Culture of Israel

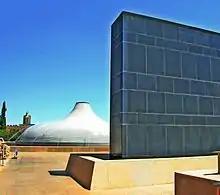
Shrine of the Book, Israel Museum, Jerusalem

The emergence of Hebrew theatre predated the state by nearly 50 years. The first amateur Hebrew theatre group was active in Ottoman Palestine from 1904 to 1914. The first professional Hebrew theatre, Habimah, was founded in Moscow in 1917, and moved to British Mandatory Palestine in 1931, where it became the country's national theatre. The Ohel Theater was founded in 1925 as a workers' theatre that explored socialist and biblical themes. The first Hebrew plays revolved around pioneering.